Wudu railway station

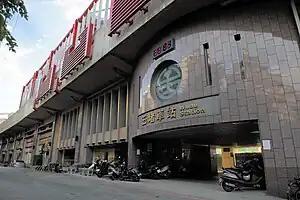

Wudu is a railway station on the Taiwan Railways Administration West Coast line located in Xizhi District, New Taipei, Taiwan.